Maurice Duplessis

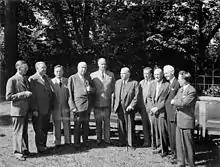
Duplessis (4th to the right) at the Dominion-Provincial Conference on Reconstruction, 1945 or 1946

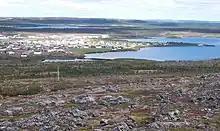
Schefferville as seen from the iron mine, September 2007

Even though the majority of the Union Nationale seemed tenuous to his Liberal opponents, it eventually led to 15 years of uninterrupted rule over the province. This was common in post-war Canada as the incumbent governments were able to take credit for the strong economic performance and were often reelected on this basis. Several other factors specific to Quebec also helped in the longevity of his rule. The first was his personal charisma, which was so strong that the figure of Duplessis mattered much more than the party he represented. Another reason was his media-savvy team of talented campaign managers led by Joseph-Damase Bégin, his minister of colonization. The fact that the party secured a steady source of income from kickbacks from business entities helped implement the lavish campaign styles that the managers proposed. Threats to withdraw funds if the riding did not support the Union Nationale's candidate, malapportionment in favour of rural areas, which were the party's stronghold, and support from the high clergy further cemented the long reign of Duplessis.